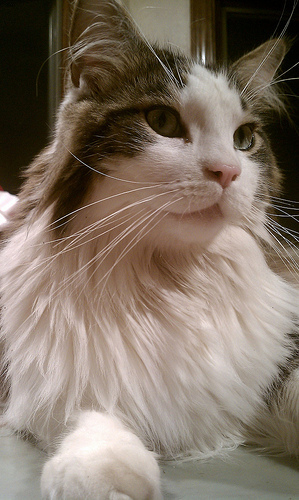
Animal: cat
Breed: maine_coon